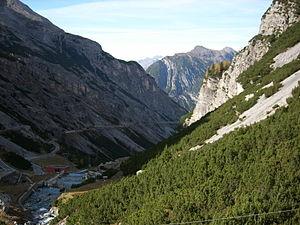
Le parc national du Stelvio, est le plus ancien parc national italien après celui du Grand-Paradis. Il a pour objet de protéger la faune, la flore et les paysages du massif alpin de l'Ortles-Cevedale. Il s'inscrit aussi dans une vision d'économie montagnarde durable dans les régions de Lombardie, Trentin et Tyrol du Sud.